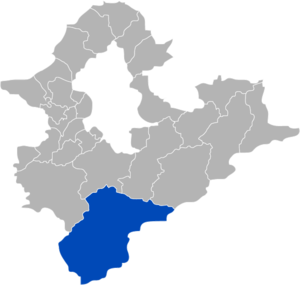
Wulai, est un district de la ville de Nouveau Taipei, à Taïwan.